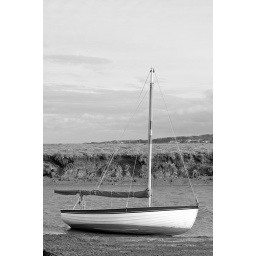
Sail boat in black and white